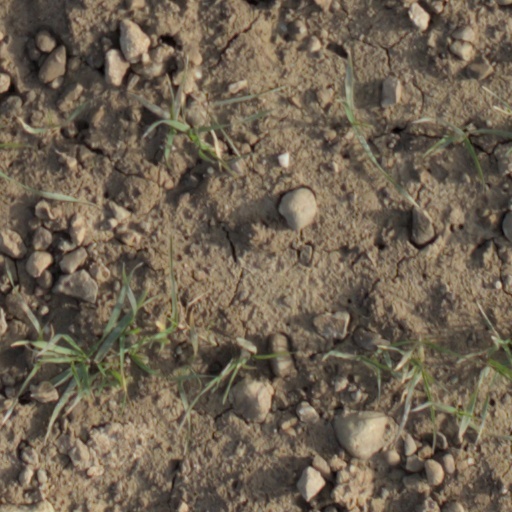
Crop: wheat